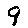
Label: 9